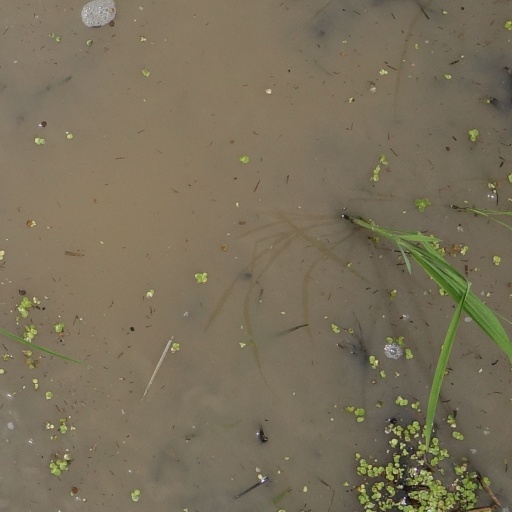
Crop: rice